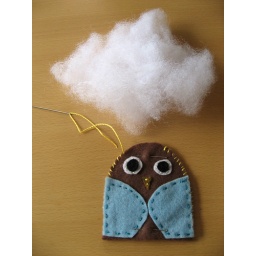
under a white cloud